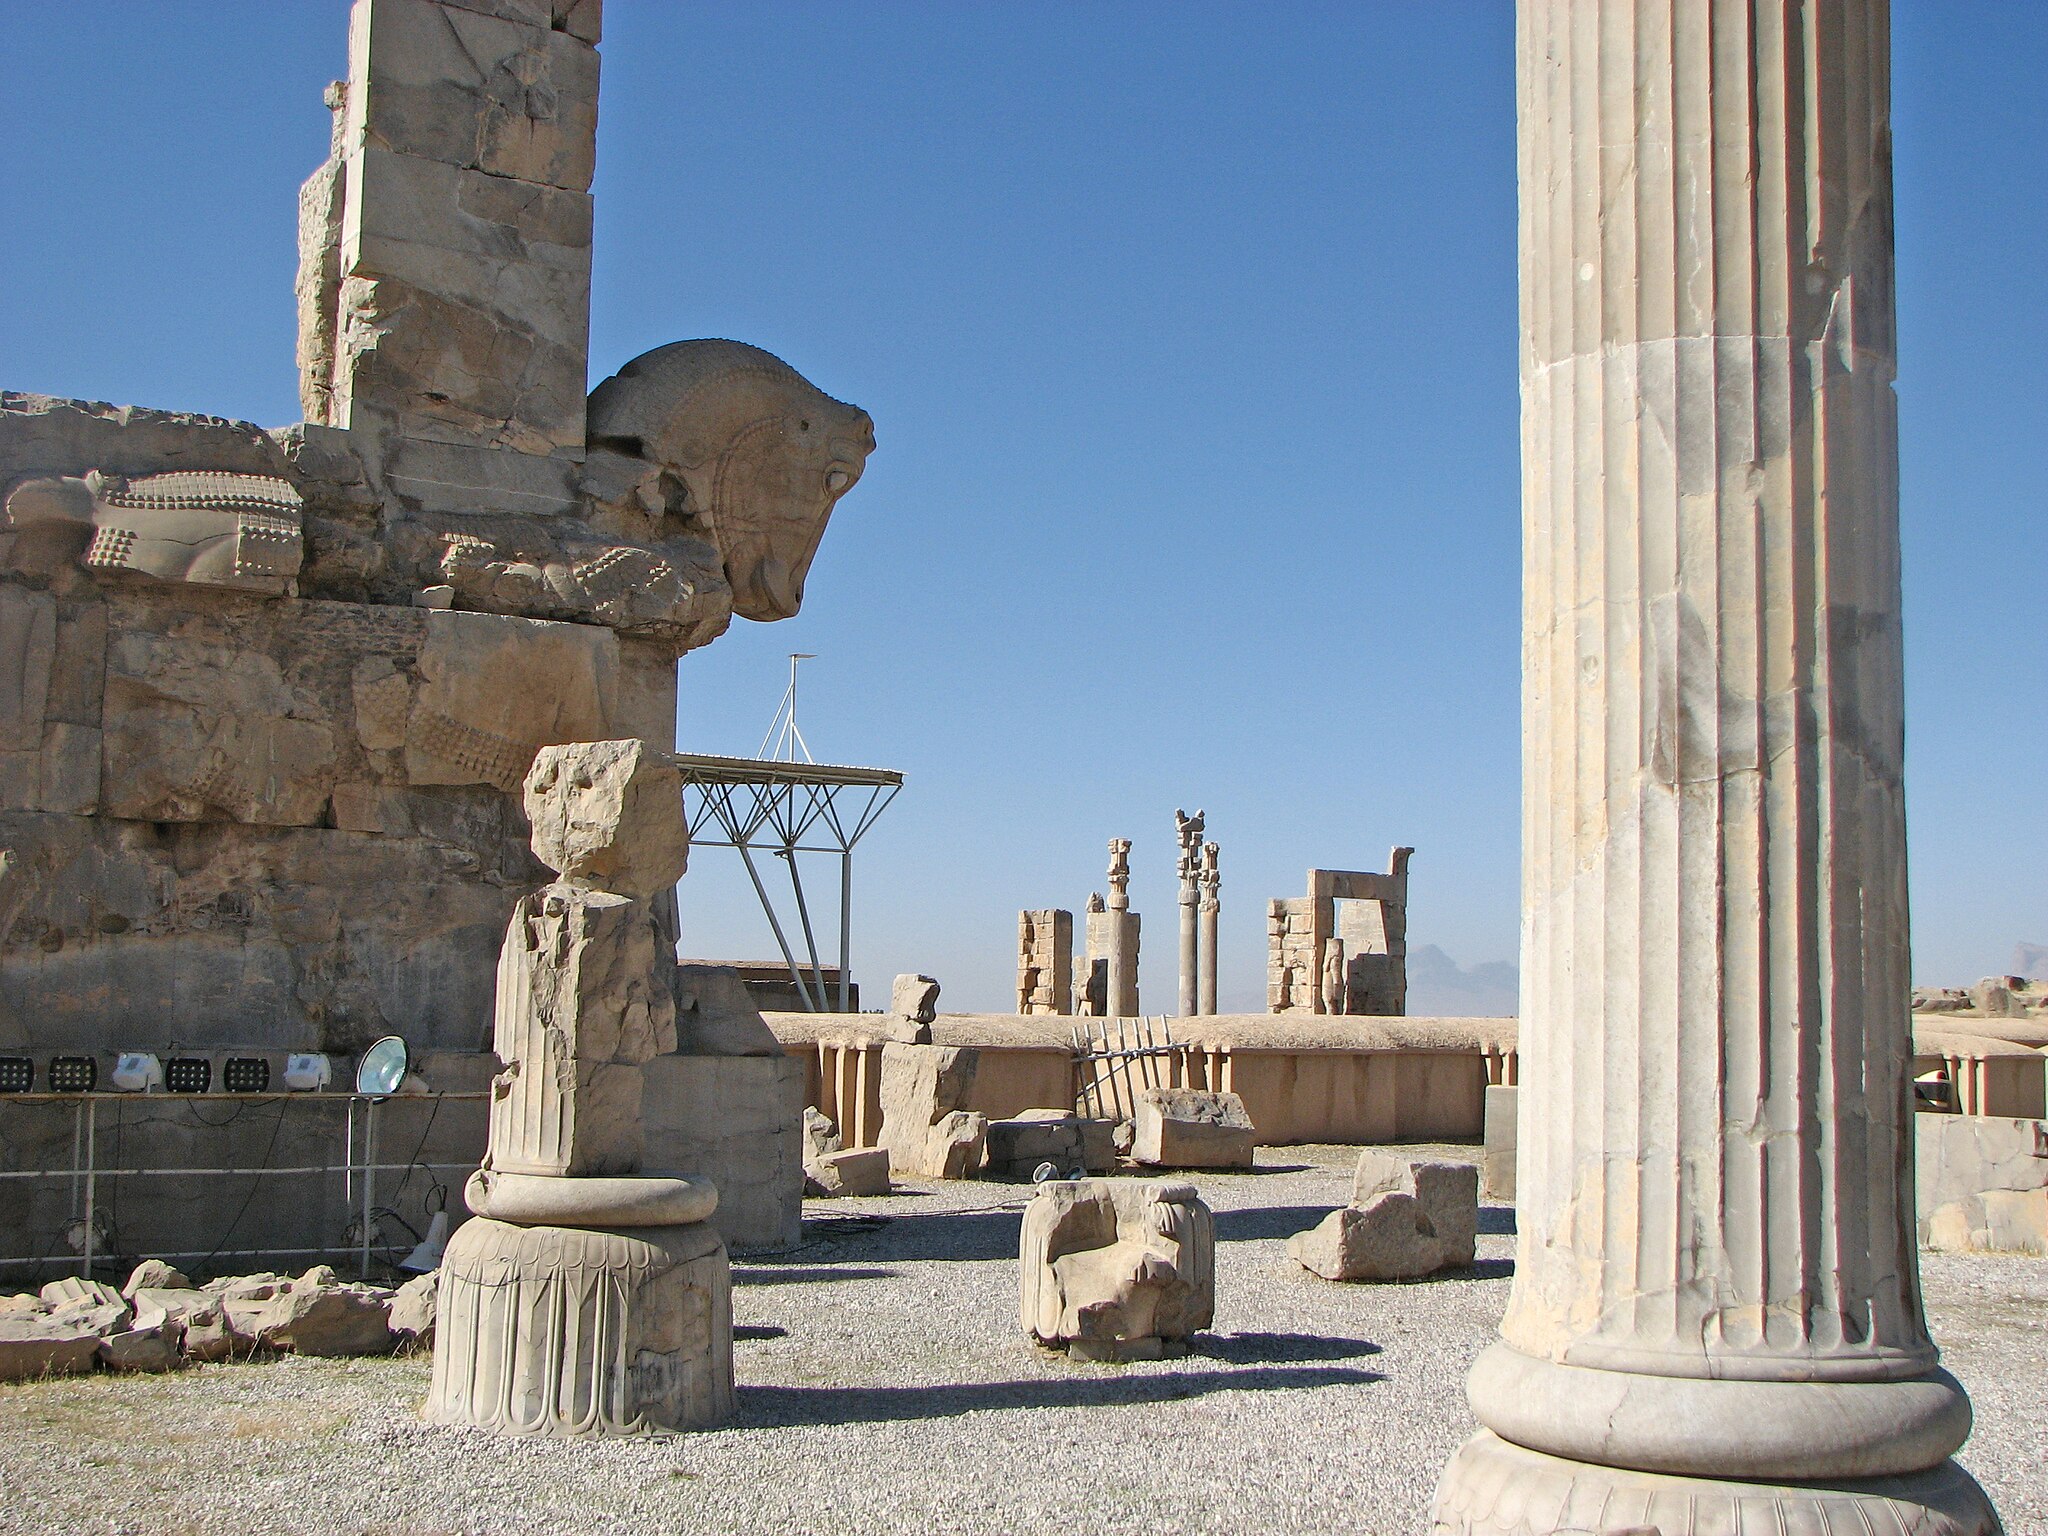
Title: TJ3
Date: 2014-12-05 11:20:07
Categories: Hall of hundred columns, Self-published work, Images from Wiki Loves Monuments 2016, Cultural heritage monuments in Iran with known IDs, Uploaded via Campaign:wlm-ir, Images from Wiki Loves Monuments 2016 in Iran, Images from Wiki Loves Monuments in Marvdasht, 2014 in Persepolis, Bull statue in the northern facade, Hall of hundred columns, Iran photographs taken on 2014-12-05